History of Khyber Pakhtunkhwa

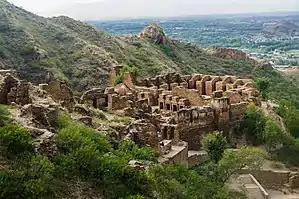
Ancient Buddhist monastery Takht-i-Bahi (a UNESCO World Heritage Site) constructed by the Indo-Parthians.

The Indo-Parthian Kingdom was ruled by the Gondopharid dynasty, named after its first ruler Gondophares. For most of their history, the leading Gondopharid kings held Taxila (in the present Punjab province of Pakistan) as their residence, but during their last few years of existence the capital shifted between Kabul and Peshawar. These kings have traditionally been referred to as Indo-Parthians, as their coinage was often inspired by the Arsacid dynasty, but they probably belonged to a wider groups of Iranic tribes who lived east of Parthia proper, and there is no evidence that all the kings who assumed the title "Gondophares", which means "Holder of Glory", were even related.